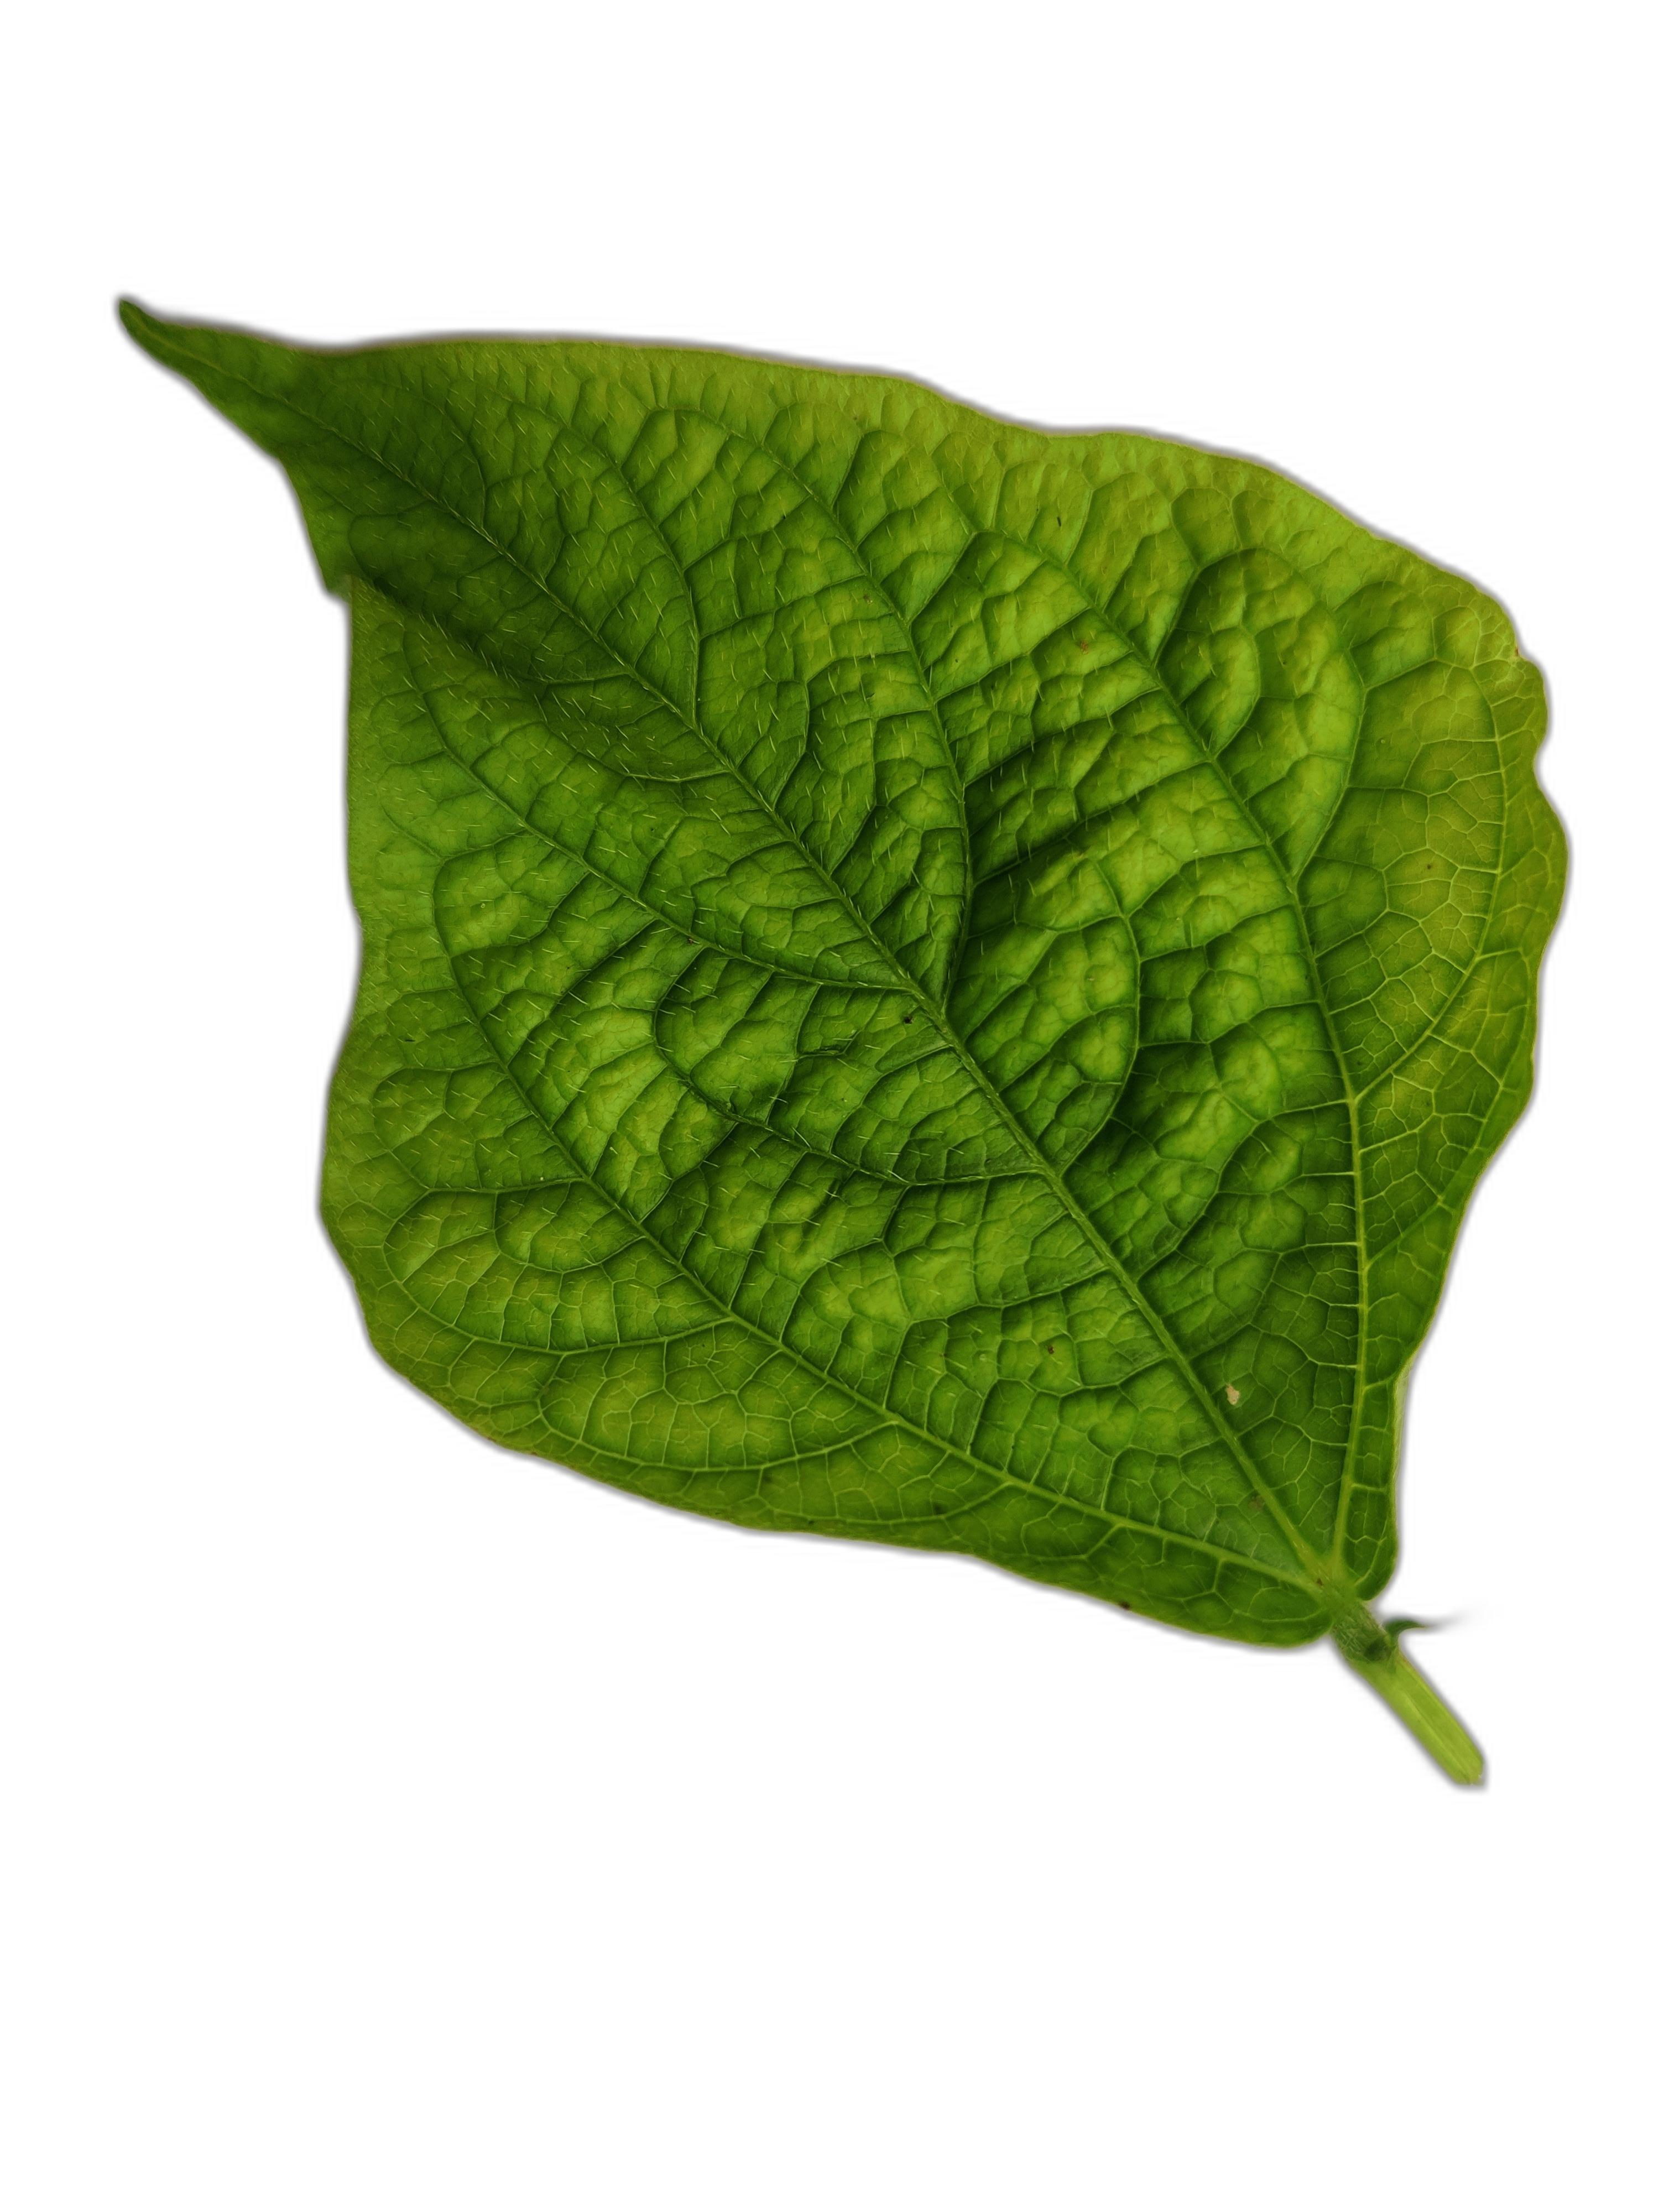
Label: Leaf Crinkle